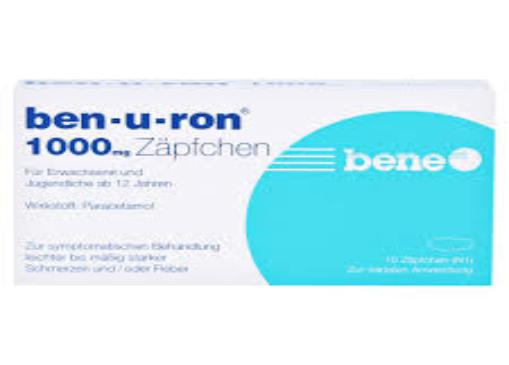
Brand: benuron
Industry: Medical